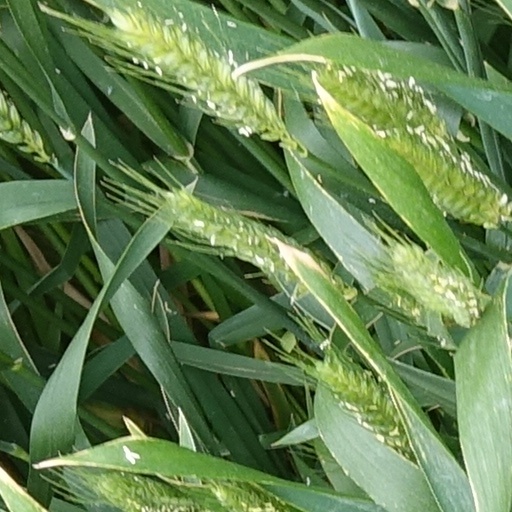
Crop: wheat